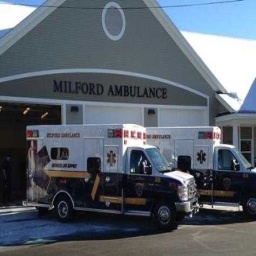
Label: ambulance